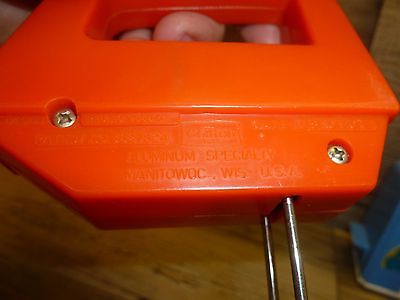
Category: toaster